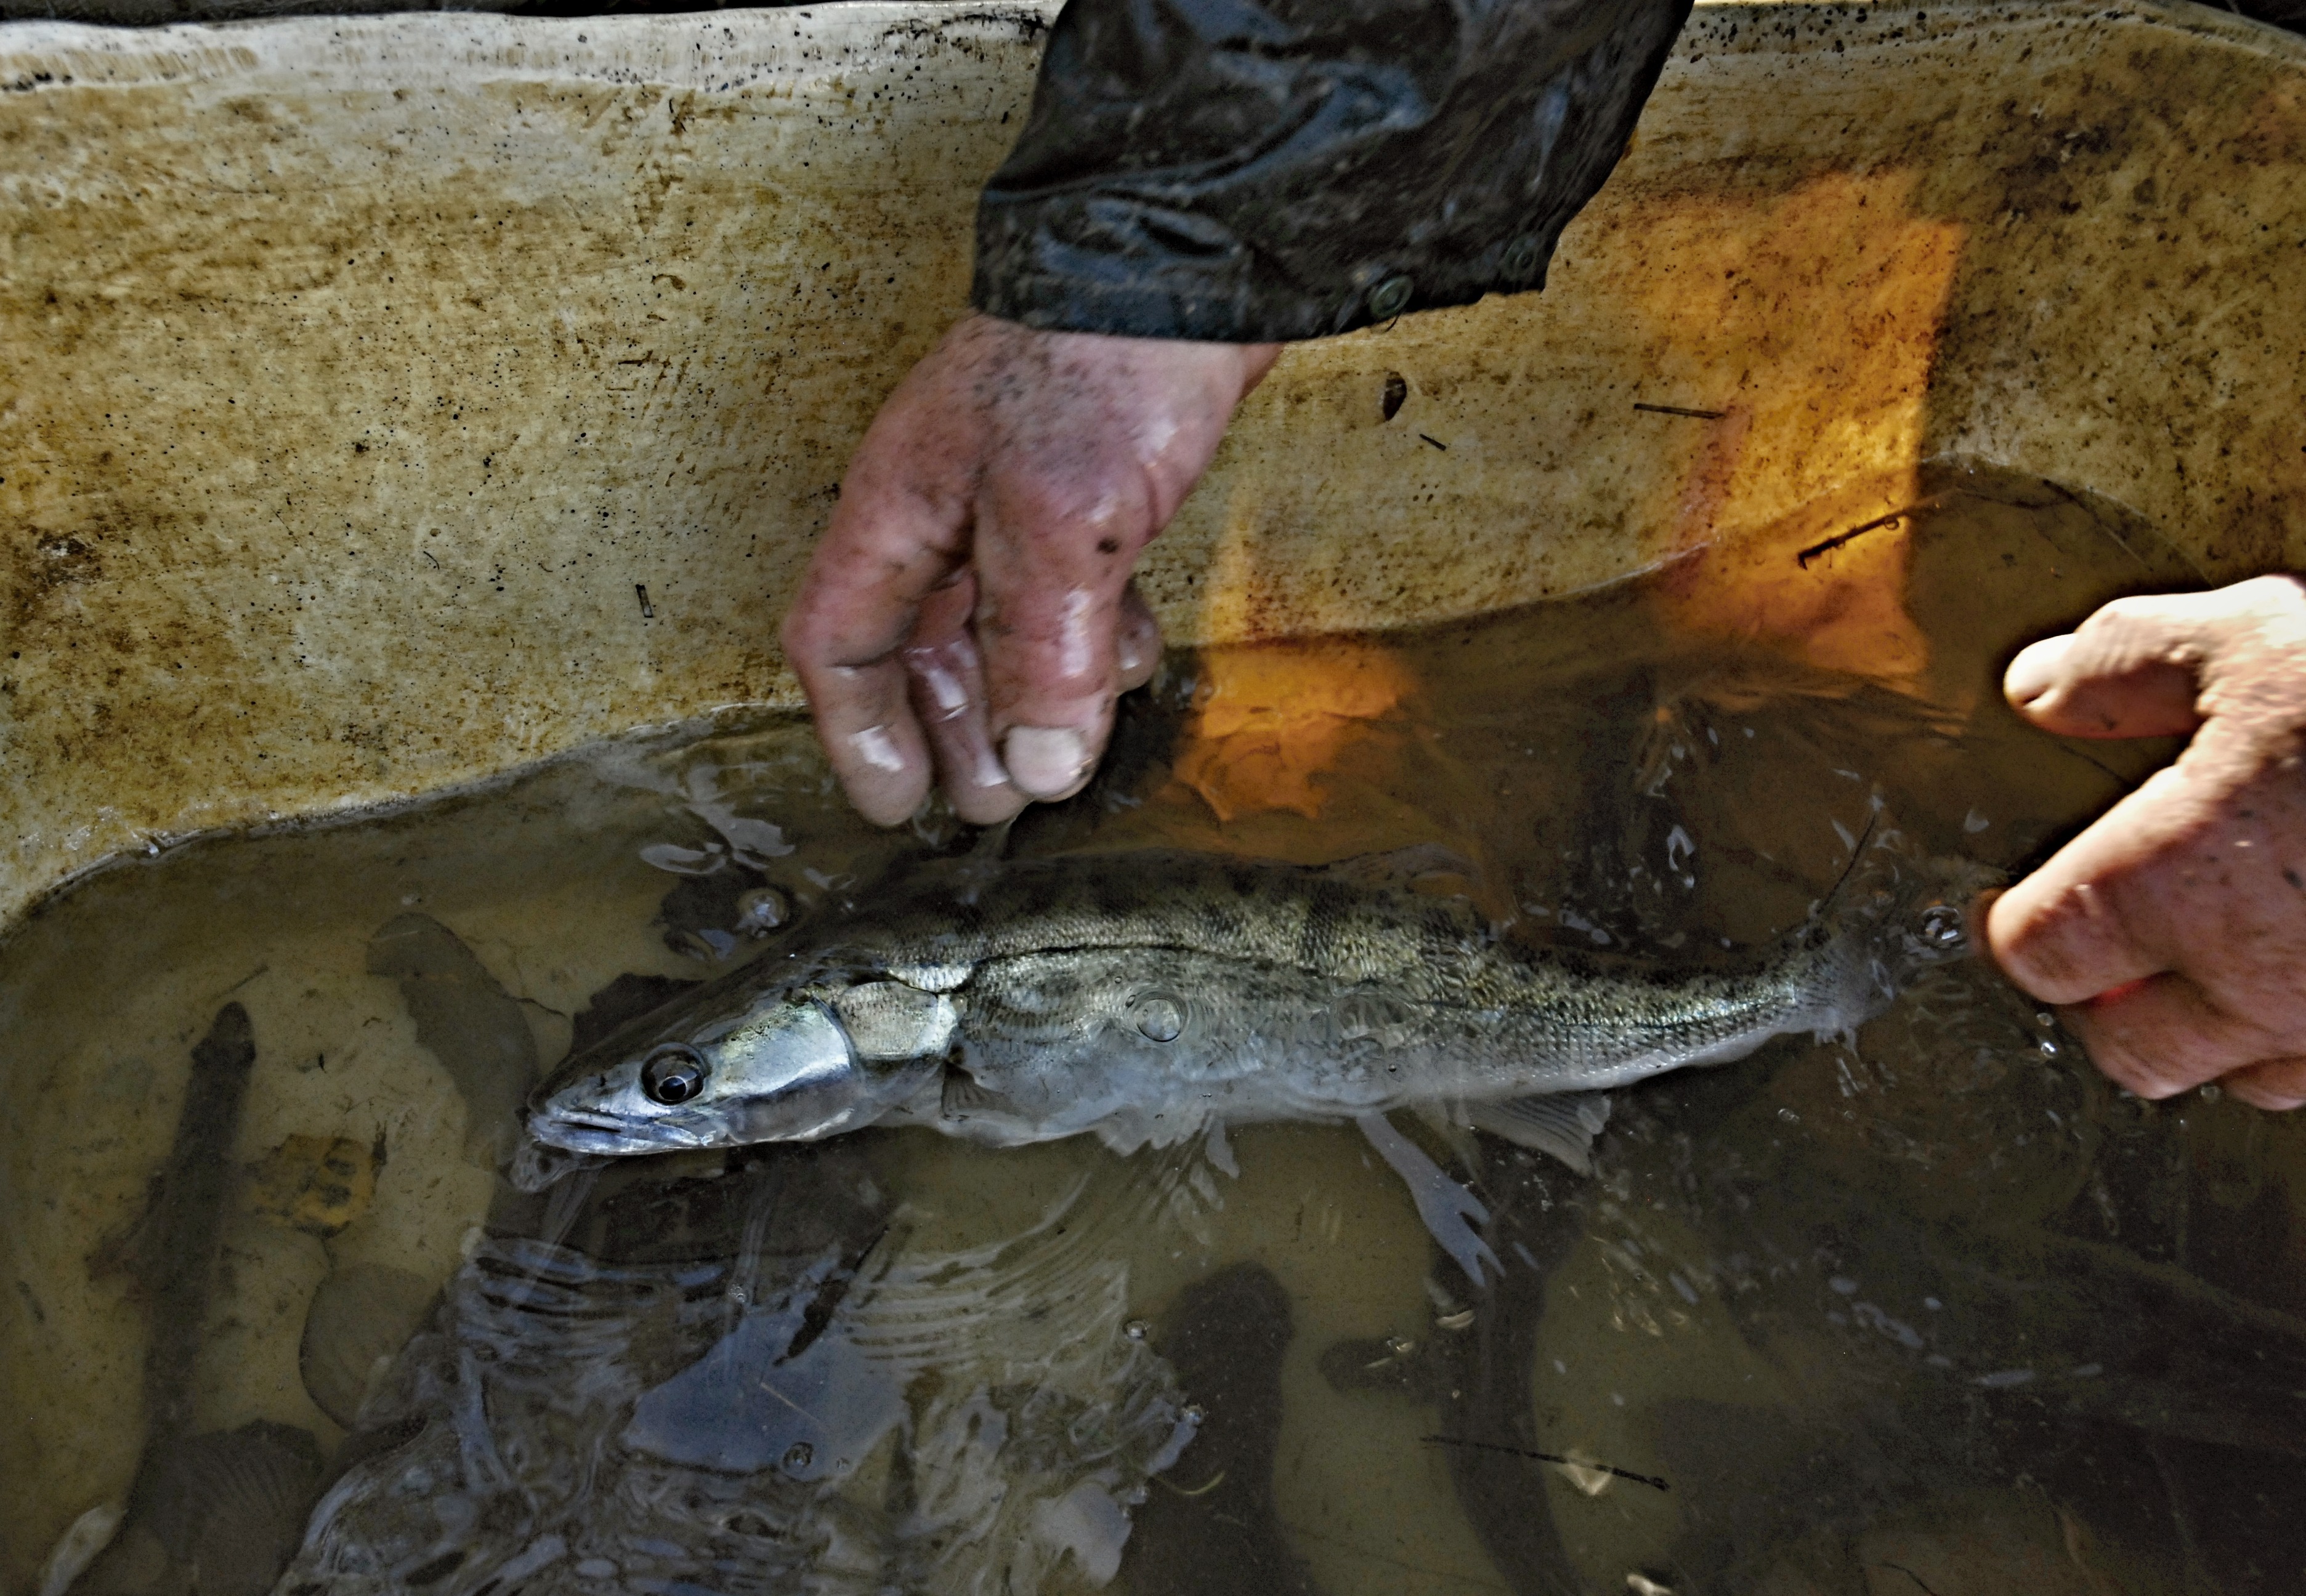
water, biology, fish, hands, vertebrate, harvesting, trout, south bohemia, vat, ledenice, zander